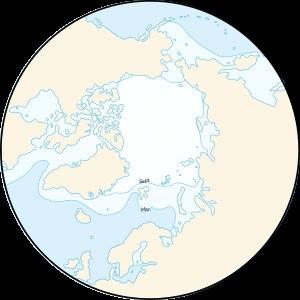
La banquise est la couche de glace qui se forme à la surface d'une étendue d'eau par solidification des premières couches d'eau, généralement la mer mais aussi les lacs et les rivières. Il ne faut pas confondre cette glace plus ou moins pérenne avec les calottes glaciaires et les inlandsis qui sont constitués quant à eux de glace continentale, c'est-à-dire de précipitations neigeuses accumulées et tassées.